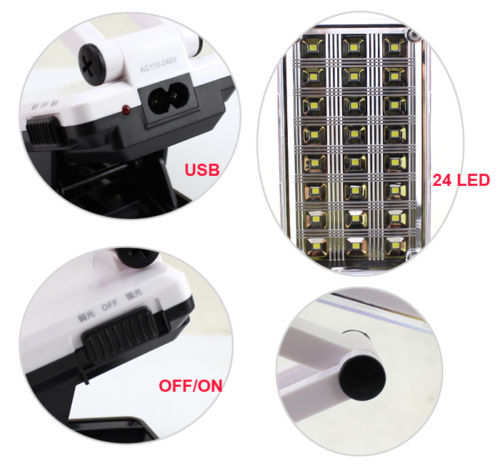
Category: lamp